Godfrey of Bouillon

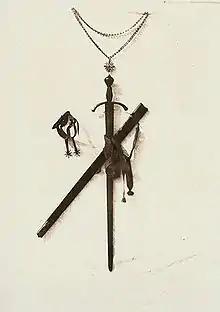
The "sword of Godfrey of Bouillon" displayed at the Church of the Holy Sepulchre in Jerusalem since 1808 (1854 photograph)

In 1095, Pope Urban II called for military action in order to liberate Jerusalem and aid the Byzantine Empire, which in the years since 1071 had lost large swathes of territory to the Seljuk Empire. Godfrey either sold or mortgaged most of his estates to the bishops of Liège and Verdun and used the money to recruit an army of Crusaders. He was joined by his older brother, Eustace, and his younger brother, Baldwin, who had no lands in Europe and was seeking them in the Holy Land. Others did the same, the largest being that raised by Raymond IV, Count of Toulouse, who at 55 was the oldest and most experienced of the Crusader nobles. As a result, he expected to lead the expedition, a claim boosted by the presence of Adhemar of Le Puy, the papal legate who travelled with him. Significant forces also accompanied Bohemond of Taranto, a Norman knight from southern Italy, and Robert II, Count of Flanders.